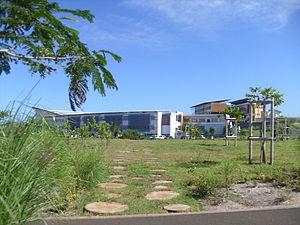
L'Institut Universitaire de Technologie de Saint-Pierre.
Saint-Pierre est une commune française, située dans le département et région de La Réunion dont elle est une sous-préfecture. Elle fait désormais partie des 60 communes les plus peuplées de France. En 2016, la population de Saint-Pierre était de 84 169 habitants d’après le recensement de l’Insee, ce qui en fait la troisième commune la plus peuplée de la Réunion après Saint-Denis et Saint-Paul. Doté d'un centre-ville développé et attractif, Saint-Pierre est souvent considérée comme la deuxième ville de La Réunion après Saint-Denis.